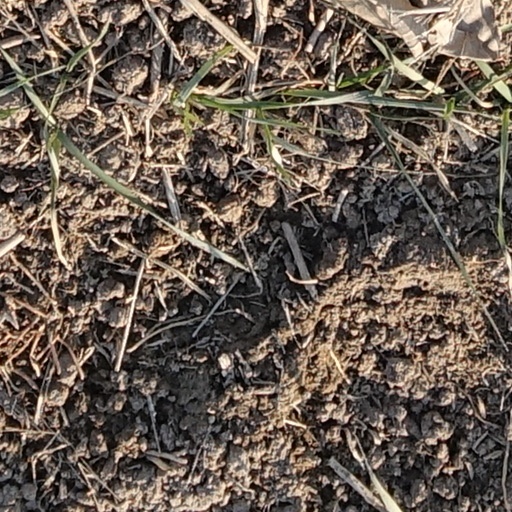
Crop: wheat